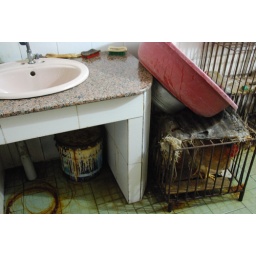
Yangshuo. The chicken in the bathroom with me